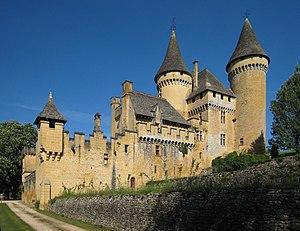
Château de Puymartin à Marquay, Dordogne, France Object location44°
Le château de Puymartin se situe dans la commune de Marquay, à proximité de Sarlat-la-Canéda.
Cet article recense les monuments historiques de l'arrondissement de Sarlat-la-Canéda, dans le département de la Dordogne, en France.
Marquay est une commune française située dans le département de la Dordogne, en région Nouvelle-Aquitaine.